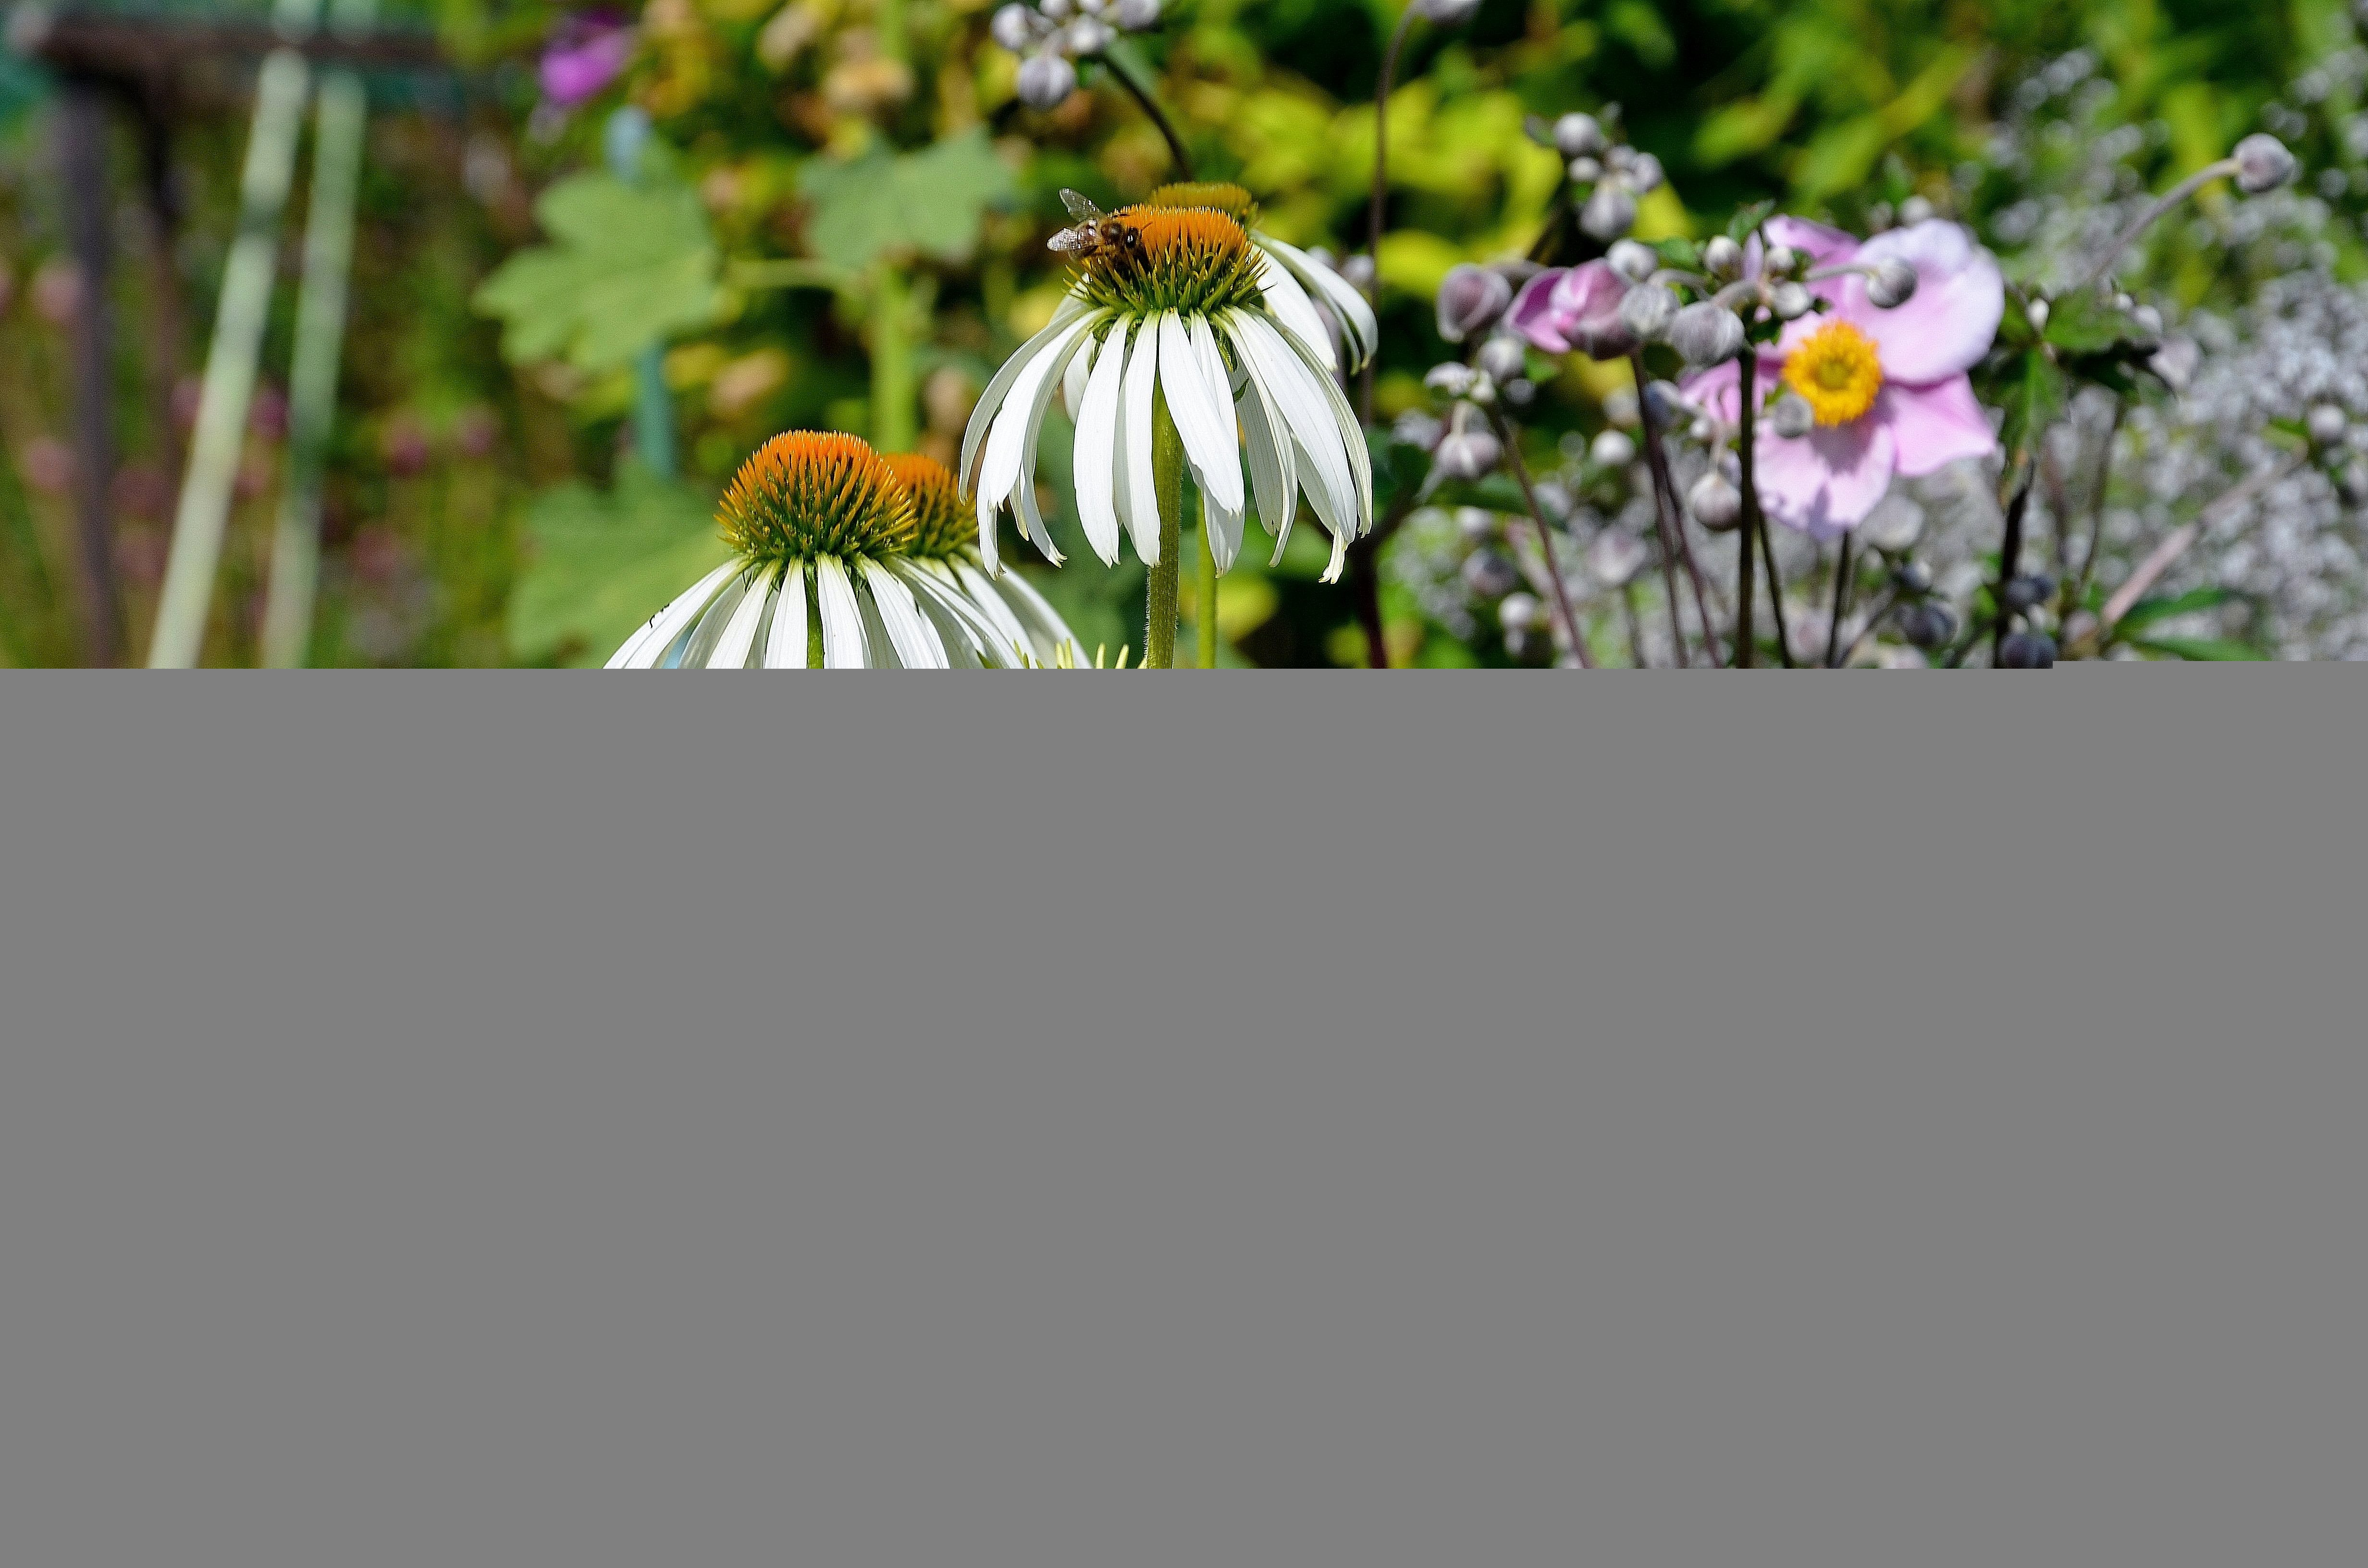
nature, blossom, plant, white, flower, petal, summer, botany, flora, wild flower, wildflower, flowers, summer flowers, flowering plant, land plant